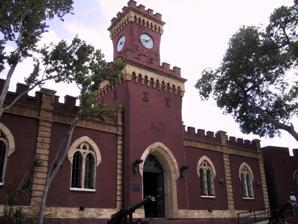
Building: Fort Christian
Country: Unknown
Year built: 1680
United States historic place Fort Christian U.S. National Register of Historic Places U.S. National Historic Landmark View from the north Location Charlotte Amalie, United States Virgin Islands Coordinates 18°20′27″N 64°55′47″W / 18.34083°N 64.92972°W / 18.34083; -64.92972 Area 1.92 acres (0.78 ha) Built c. 1666–1680 Architect Governor Jørgen Iversen Architectural style Danish Military, Late Victorian, Gothic Revival NRHP reference No. 77001329 Significant dates Added to NRHP May 5, 1977 Designated NHL May 5, 1977 Fort Christian is a Dano-Norwegian -built fort in Charlotte Amalie , Saint Thomas, U.S. Virgin Islands .  Built 1672-1680, early in the first successful colonial establishment on the island, the fort served as a critical point of defense and government during the entire period of Dano-Norwegian, and later Danish, administration, which ended in 1917 with the sale of the islands to the United States. It currently holds the St. Thomas Museum, which holds artifacts and art of the Dano-Norwegian period.  It was designated a U.S. National Historic Landmark in 1977. The fort property was the Charlotte Amalie National Historic Site , also known as St. Thomas National Historic Site , which was a U.S. National Historic Site from December 24, 1960 until February 5, 1975, when it was disbanded and ownership was transferred to Virgin Islands, to be administered as a territorial park. It is a contributing property in the Charlotte Amalie Historic District . Description and history Fort Christian is located in central Charlotte Amalie, now separated from its harbor by Veterans Drive.  The historical significance of its placement is obscured by the fact that it is now surrounded on its eastern and western flanks by made land ; it originally occupied a narrow peninsula that jutted south into the harbor.  The fort was a basically square structure with stone curtain walls and diamond-shaped stone bastions at the corners.  The north, east, and west sides at one time were further augmented by ravelins , and there was originally a circular stone tower in the center of the fort.  Of these structures, only three of the curtain walls and the four bastions remain, along with some living quarters built along the surviving curtain walls.  The central tower was torn down in the 19th century, replaced by the present Gothic Revival structure. The first attempt by the Dano-Norwegians to settle Saint Thomas took place in 1665, and failed in part because the colonists were caught between the actors of the Second Anglo-Dutch War , who raided them for supplies. Governor Jørgen Iversen Dyppel led the second expeditionary force from Denmark-Norway to St. Thomas, where he arrived on 25 May 1672; there, he initiated construction of Fort Christian, named after King Christian V . In the 18th century, the fort was expanded and in 1874 a new entrance with a Victorian Clock tower was added. As the oldest standing structure in the U.S. Virgin Islands , this fort has served as a town center, a government building, and a jail. After being closed for a decade for renovations, the fort reopened in 2017 for the Transfer Day centennial. Gallery View from the east Northeast bastion Fort Christian, May 2017 Fort Christian, May 2017 See also List of United States National Historic Landmarks in United States commonwealths and territories, associated states, and foreign states National Register of Historic Places listings in the United States Virgin Islands References Wikimedia Commons has media related to Fort Christian .